South Central Florida Express

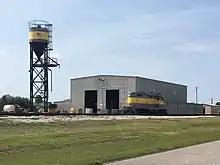
Maintenance facility in Clewiston

The of main-line track on the west side of Lake Okeechobee begins in Sebring at a connection with CSX's Auburndale Subdivision just south of Sebring's Amtrak station. A short distance south from Sebring is Desoto City Yard, a small three-track switching yard. CSX has trackage rights into Desoto City Yard where interchange between the two companies takes place.